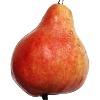
Label: Pear Red 1